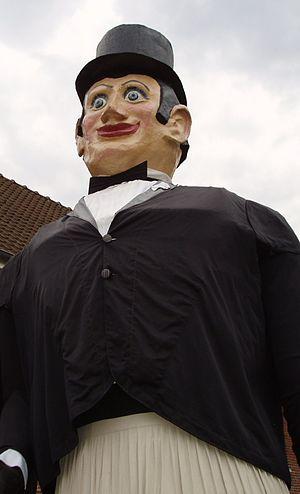
Cet article contient une liste des géants du Nord de la France et les fêtes auxquelles ils sont rattachés.
"Totor est un géant de processions et de cortèges inauguré en 1933 à l'initiative de 3 jeunes musiciens. Une chanson populaire de l'époque avait pour titre ""Totor, t'as tort"". Avec quelques arrangements locaux, elle devint ""la chanson de Totor"" qui donna son nom au géant. Son corps était en bois, fourni et coupé par le menuisier du village et cintré par le tonnelier. Sa tête en carton avait été achetée à Lille et ramenée à Steenwerck à bicyclette. Son chapeau haut de forme était fait de cordes de piano assemblées et recouvertes d'une toile noire raidie. Il portait au bras un parapluie. Il mesurait 4,75 m et pesait 60 kg. Il disparut pendant la Seconde Guerre mondiale
Steenwerck est une commune française située dans le département du Nord en région Hauts-de-France.